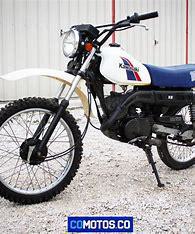
Brand: Keen
Model: 100